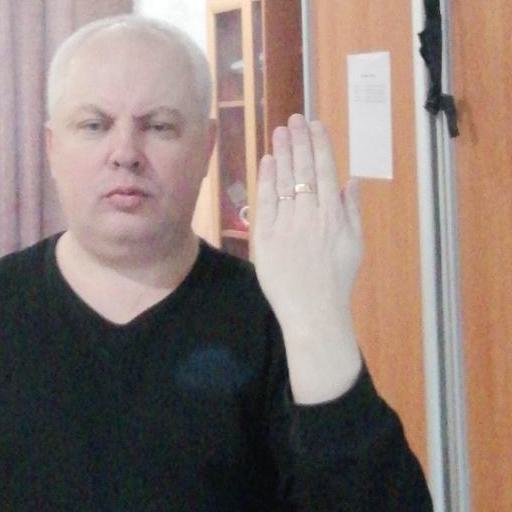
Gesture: stop_inverted